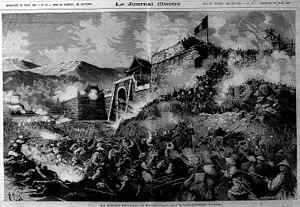
issu du microfilm 92 de la BMR.
Le siège de Tuyên Quang est un épisode de la guerre franco-chinoise survenu au Tonkin, dans l'actuelle province vietnamienne de Tuyên Quang : deux compagnies du 1ᵉʳ bataillon du 1ᵉʳ régiment étranger de la Légion étrangère commandées par le chef de bataillon Marc-Edmond Dominé y sont assiégées en vain par les Pavillons noirs du 23 novembre 1884 au 28 février 1885.